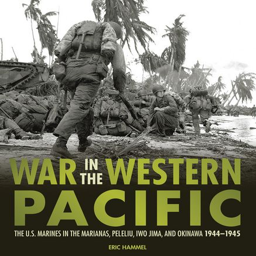
photographic tour of the war